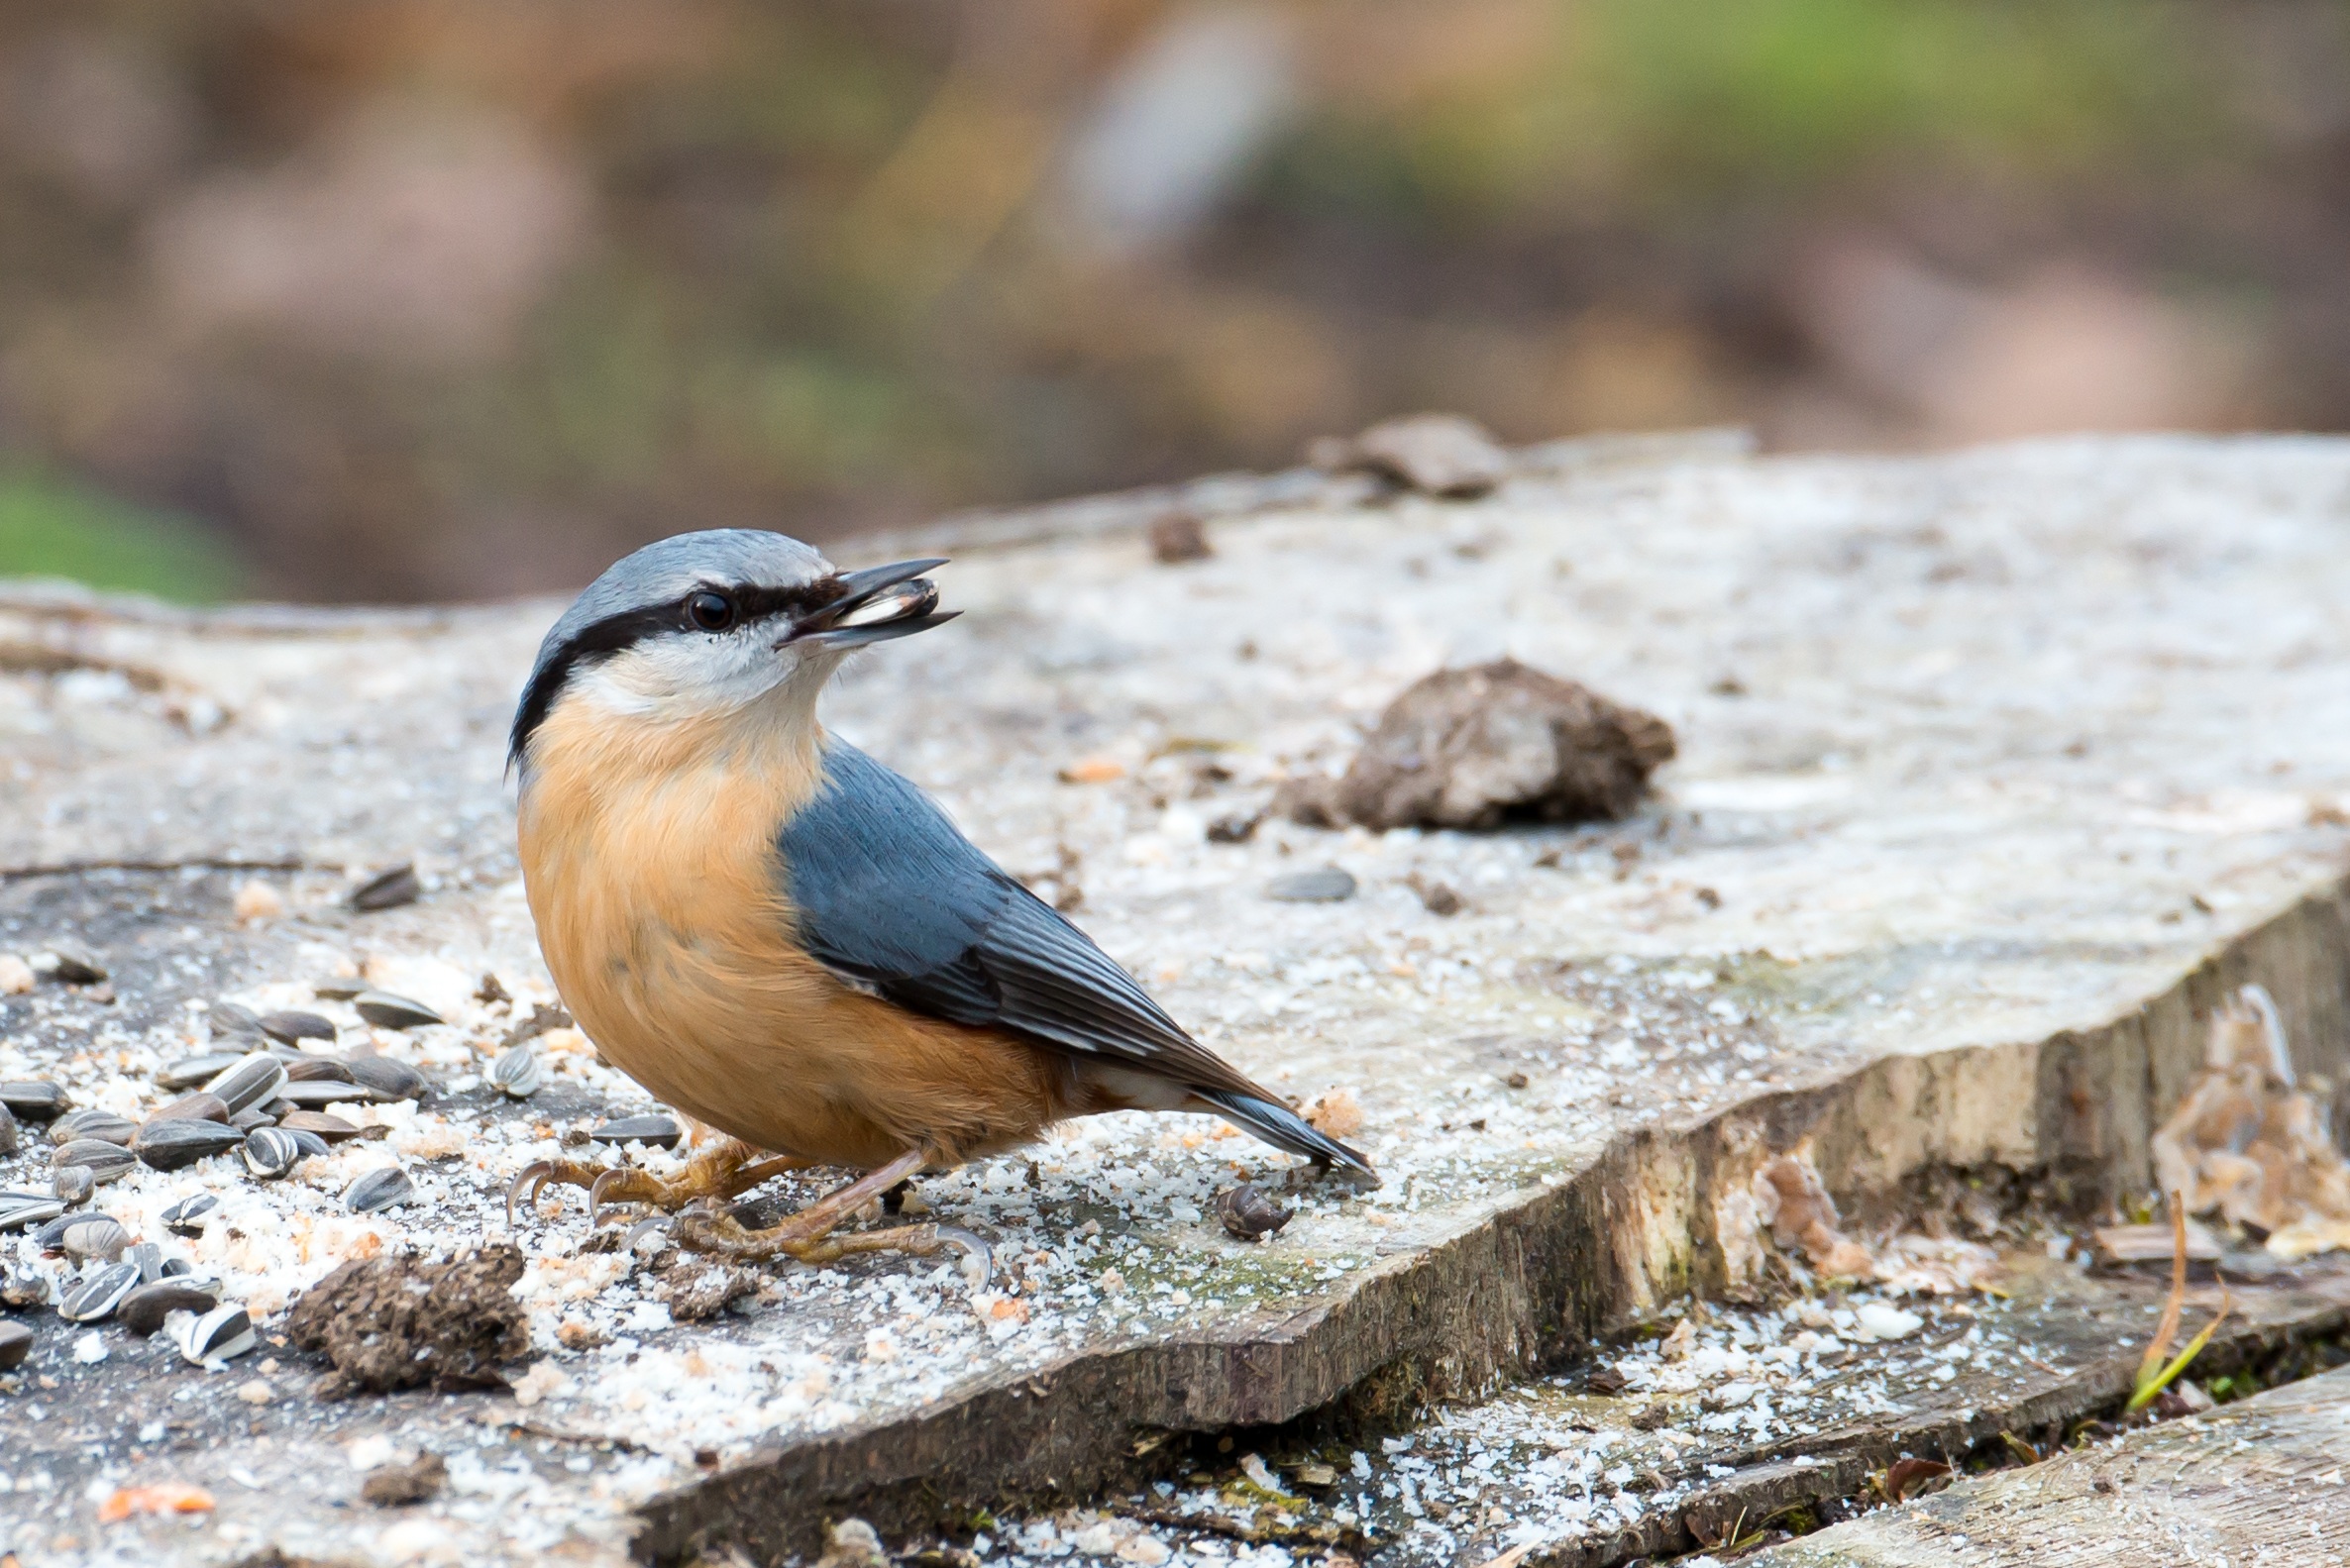
nature, bird, wildlife, beak, fauna, vertebrate, kleiber, feeding place, sitta europaea, old world flycatcher, perching bird, cinclidae, colored rostrot